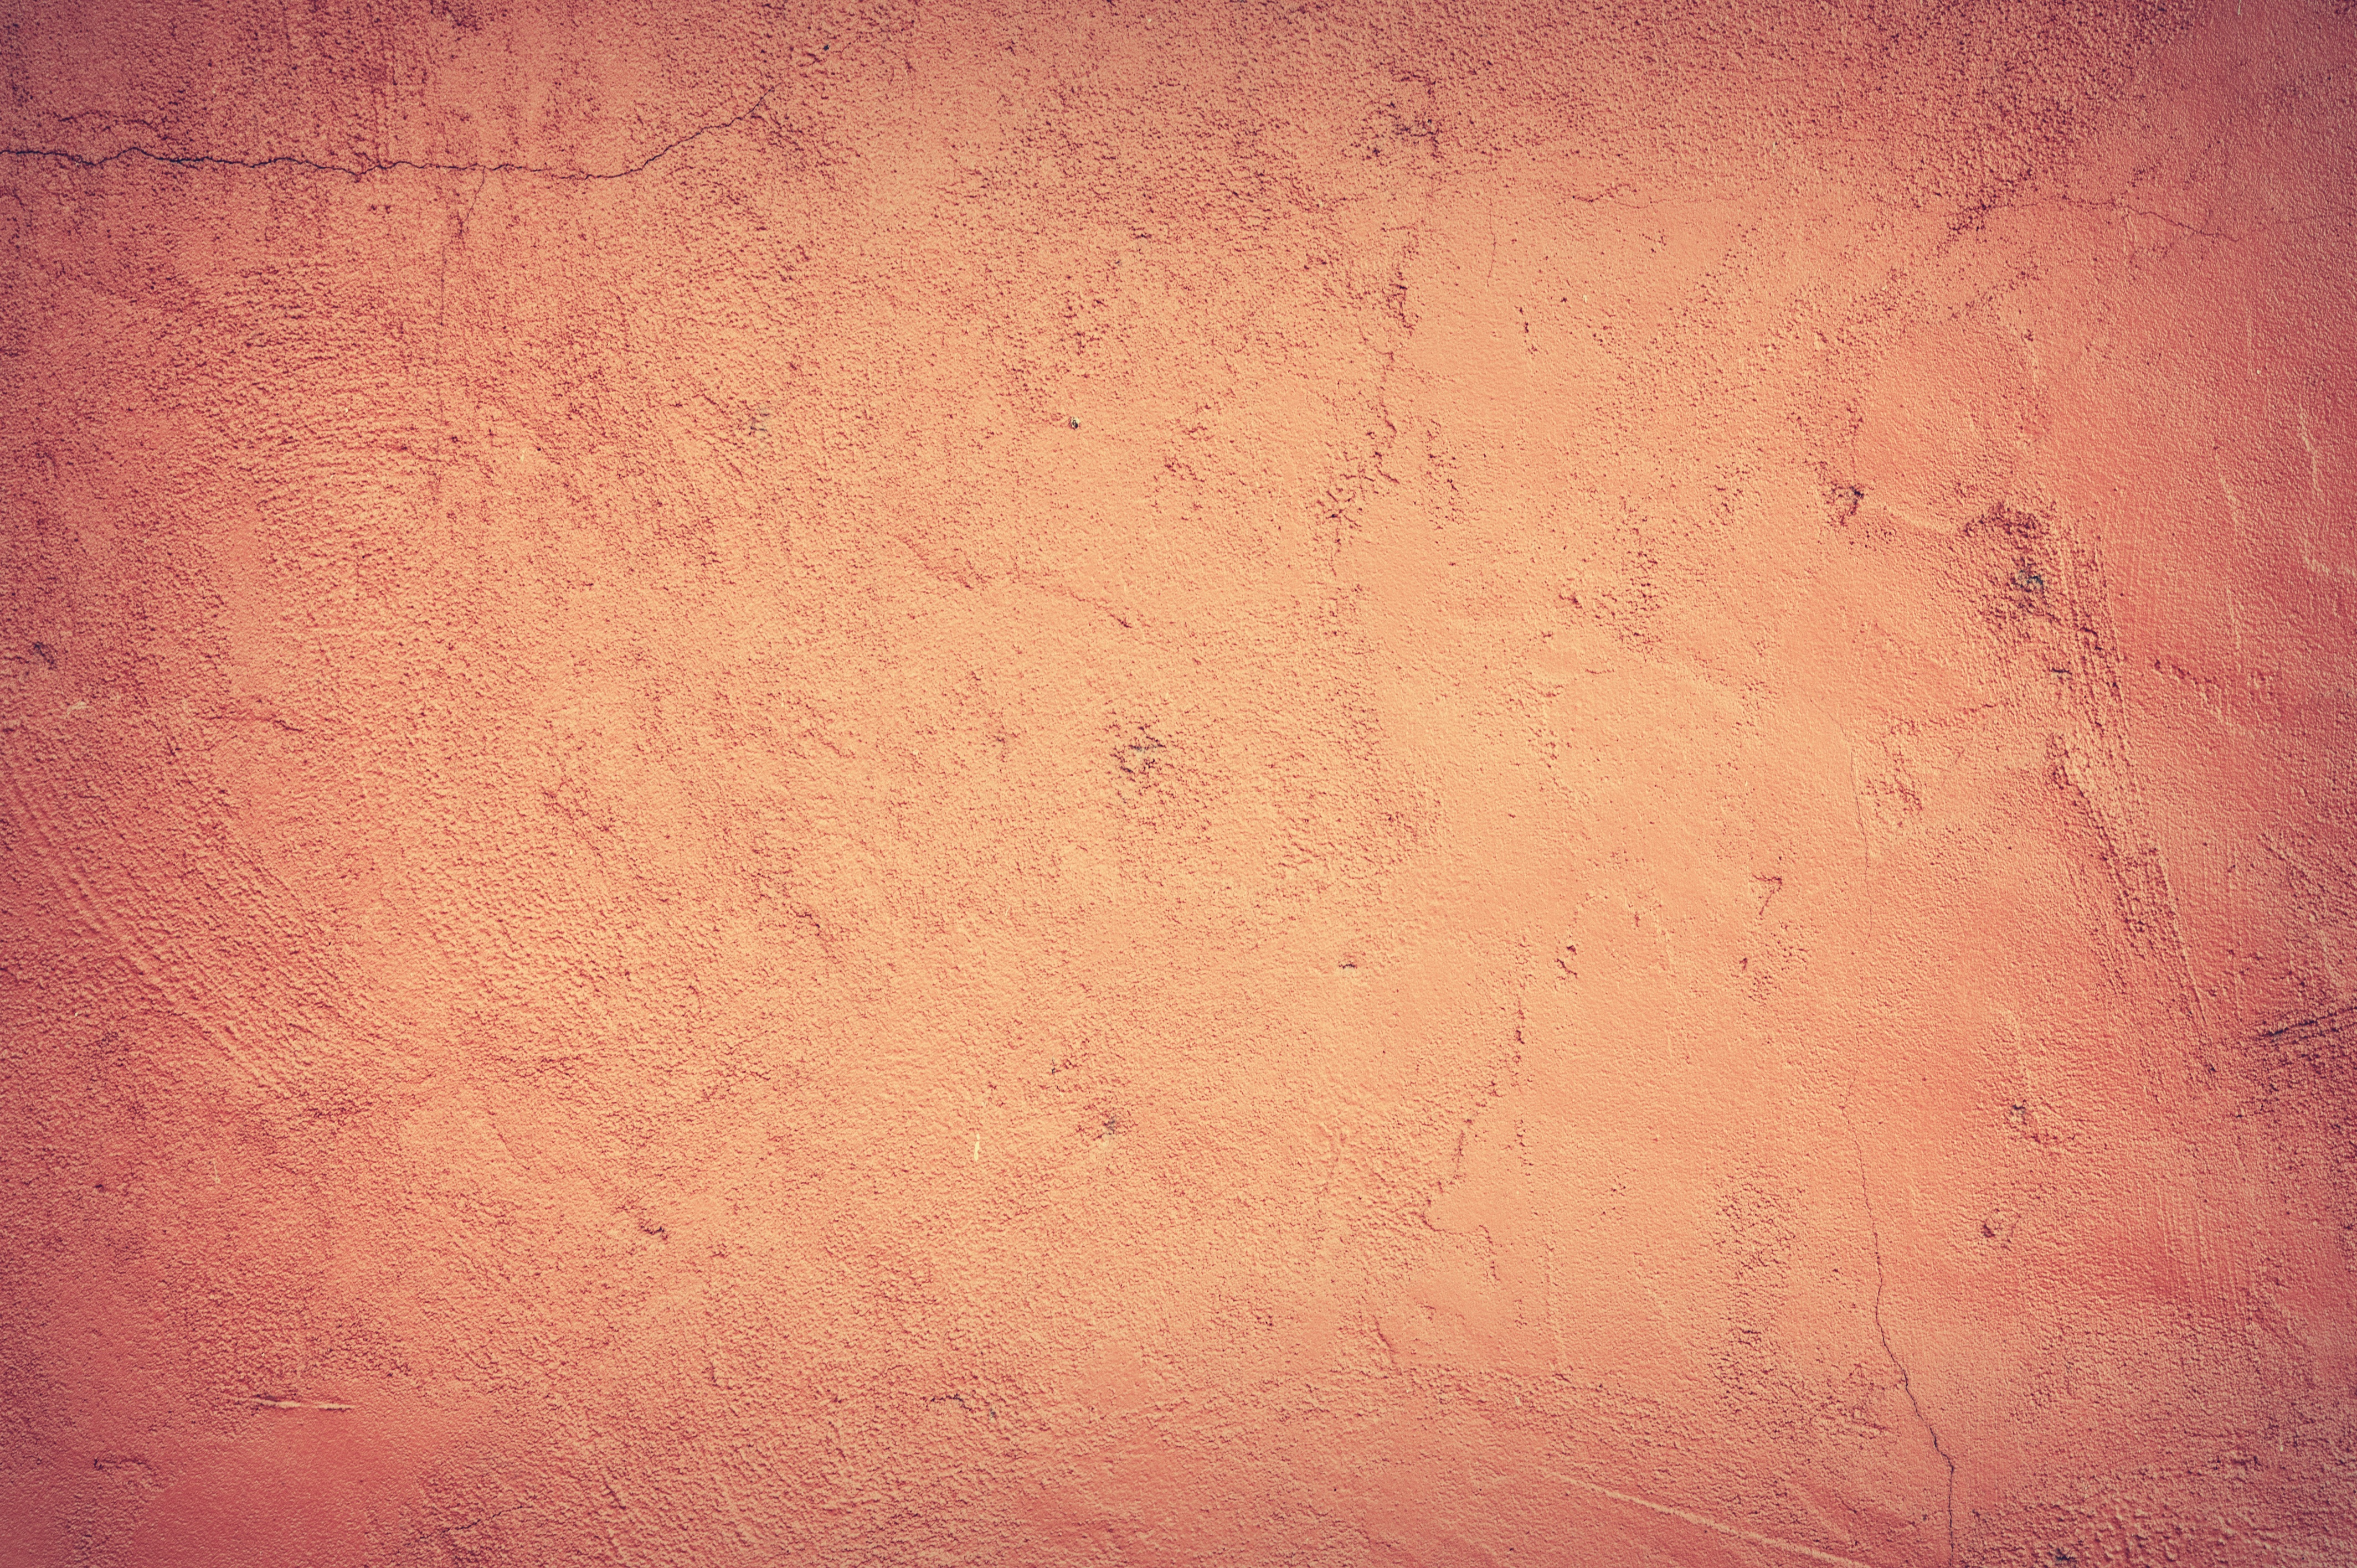
light, abstract, architecture, wood, house, texture, floor, building, old, wall, decoration, pattern, line, red, color, brown, dirty, grunge, exterior, pink, brick, decor, material, concrete, circle, cracked, background, design, cement, skin, aging, clay, crisp, shape, backdrop, masonry, aged, dye, obsolete, joint